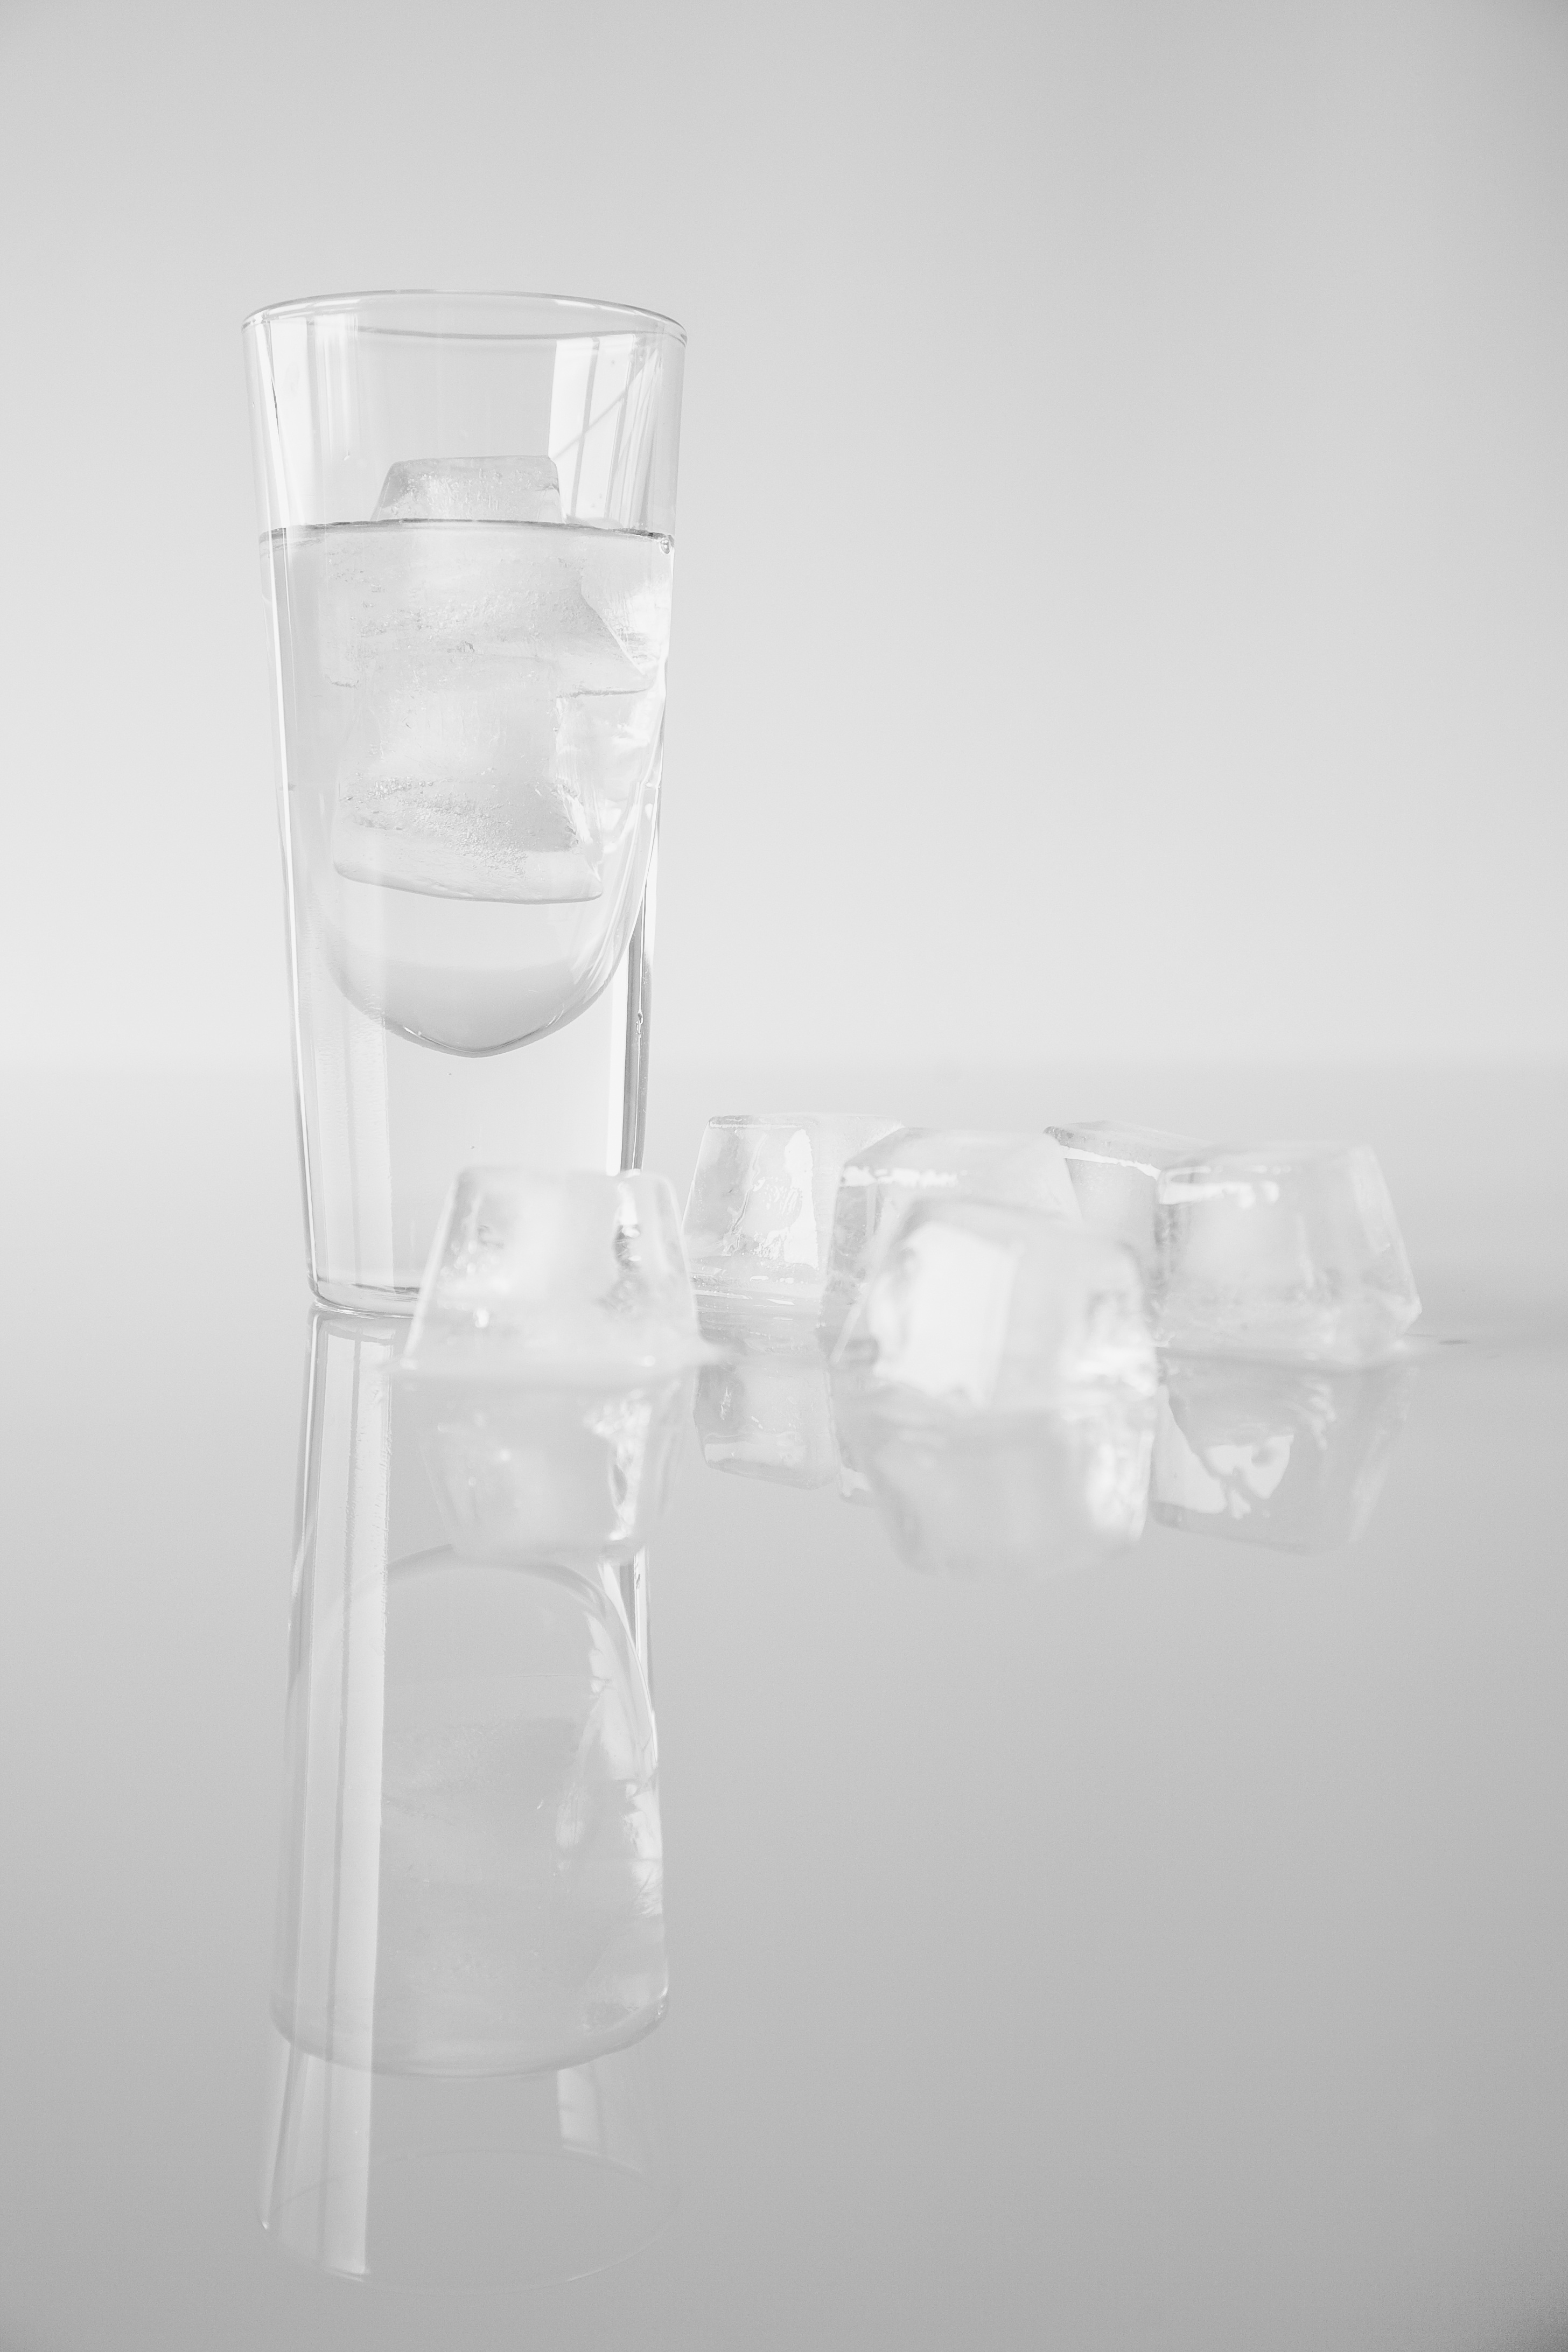
white, glass, vase, reflection, clean, drink, bottle, lighting, alcohol, cocktail, martini, glass bottle, product, alcoholic, refreshment, reduced, highball, high percentage, cocktail glass, distilled beverage, drinkware, eisw rfle